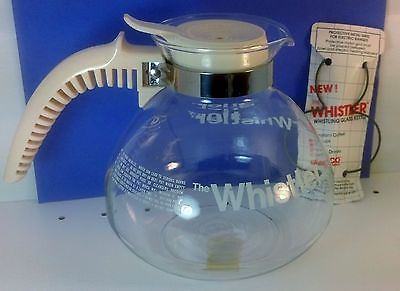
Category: kettle